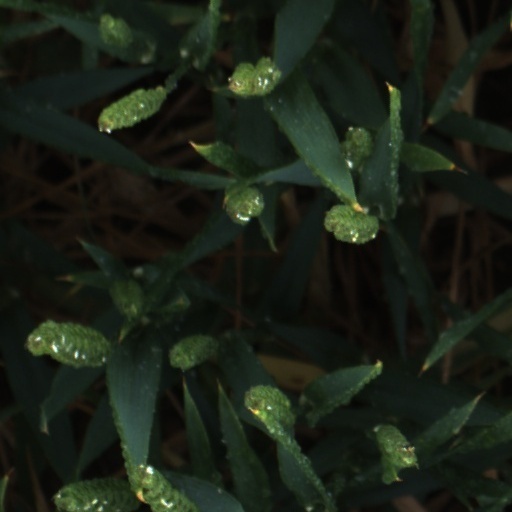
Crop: wheat